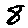
Label: 8